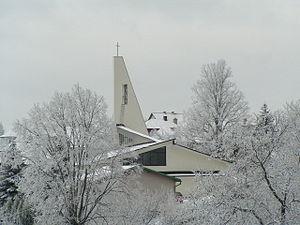
Nevoľné est un village de Slovaquie situé dans la région de Banská Bystrica.